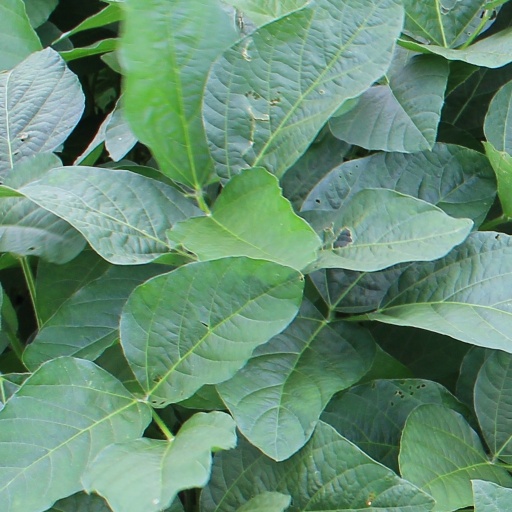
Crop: soybean